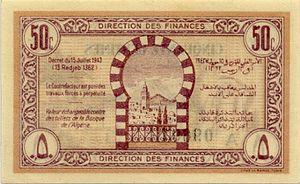
La période dite de l’Algérie française, ou de l’Algérie coloniale, va, dans l'histoire de l'Algérie, de 1830, avec la prise d'Alger, à 1962, avec l'indépendance du pays. Cette période est parfois aussi désignée, dans son ensemble, comme celle de la colonisation, de la présence ou de l'occupation française de l'Algérie.